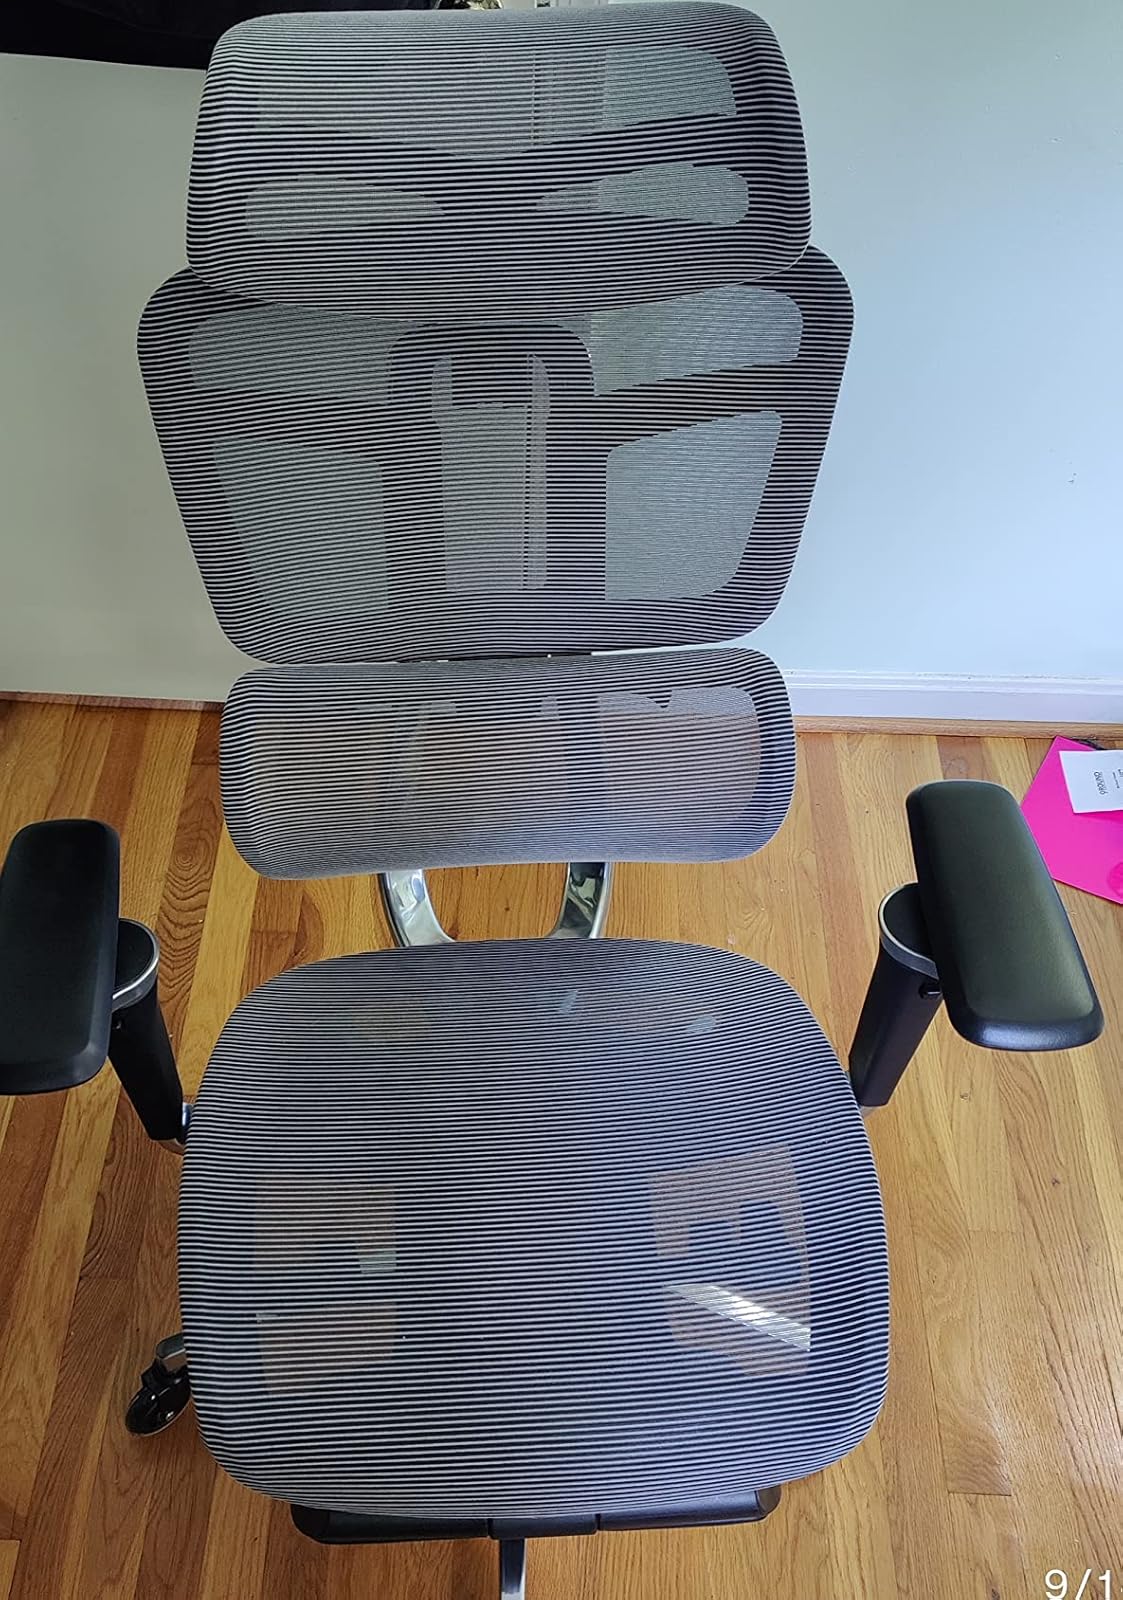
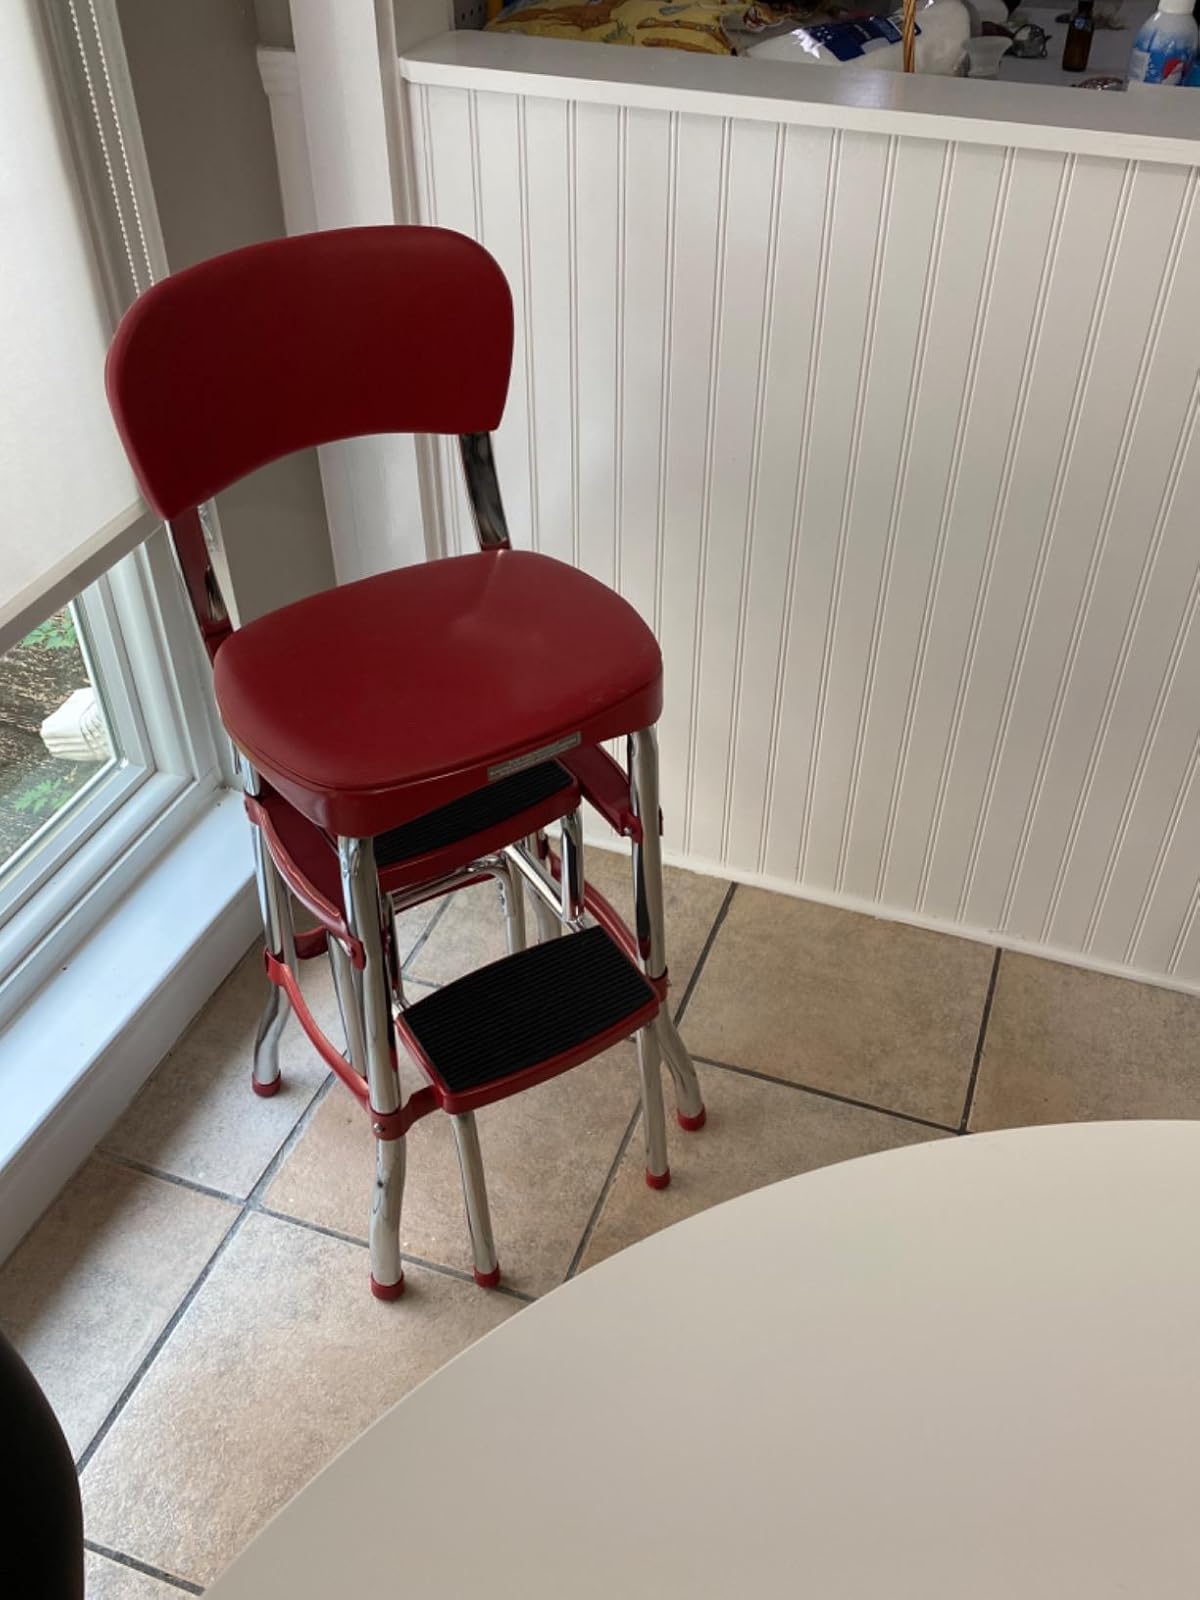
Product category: items_chair
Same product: no